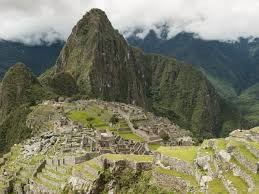
Landmark: Machu Picchu